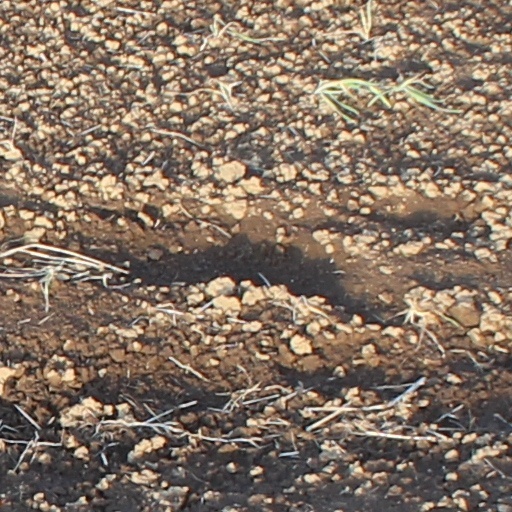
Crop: wheat